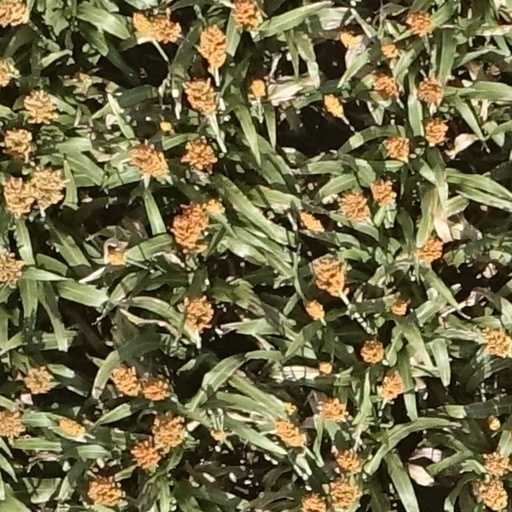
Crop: sorghum